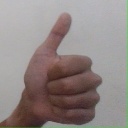
अक्षर: थ